Woodside, Merseyside

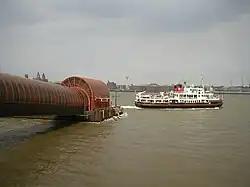
"Royal Iris of the Mersey" departing Woodside Ferry in 2006.

Woodside is an area of Birkenhead in the Metropolitan Borough of Wirral in Merseyside, England. It is situated opposite Liverpool Pier Head across the River Mersey.